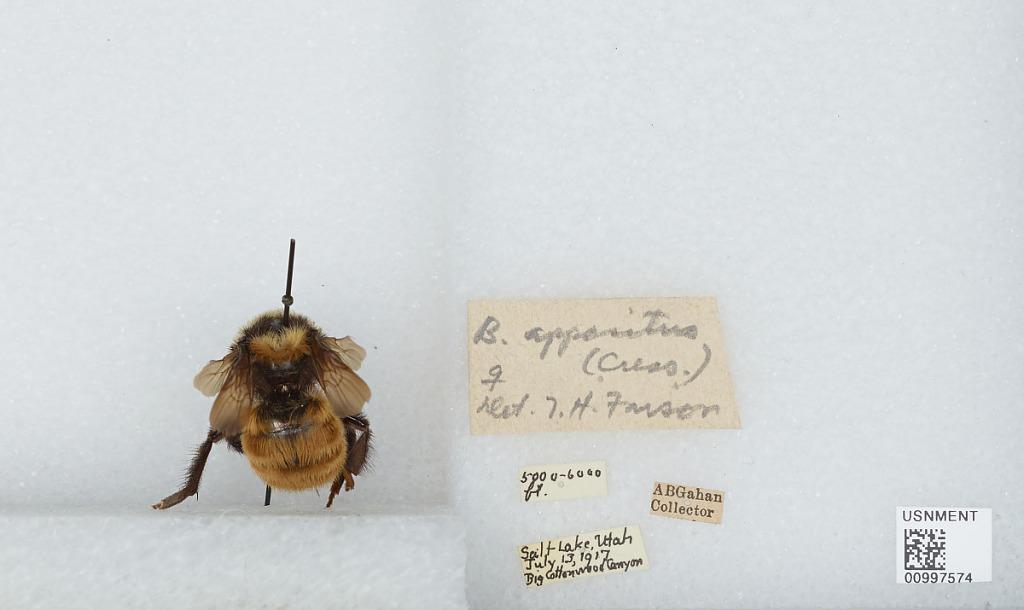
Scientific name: Bombus (Subterraneobombus) appositus Cresson
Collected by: A. Gahan
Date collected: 1917-7-13
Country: United States
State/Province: Utah
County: Salt Lake
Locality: Big Cottonwood Canyon, Salt Lake
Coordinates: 40.6411, -111.689
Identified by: Farson, T. H.